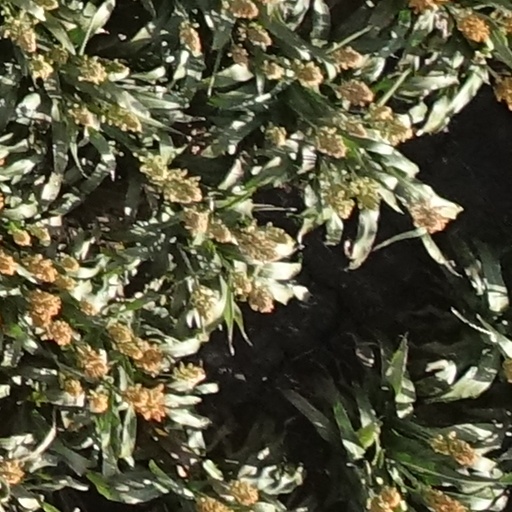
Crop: sorghum